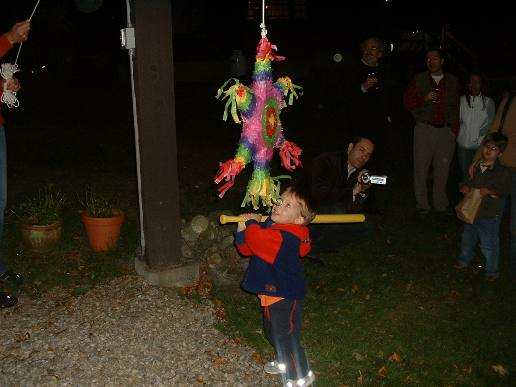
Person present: Yes